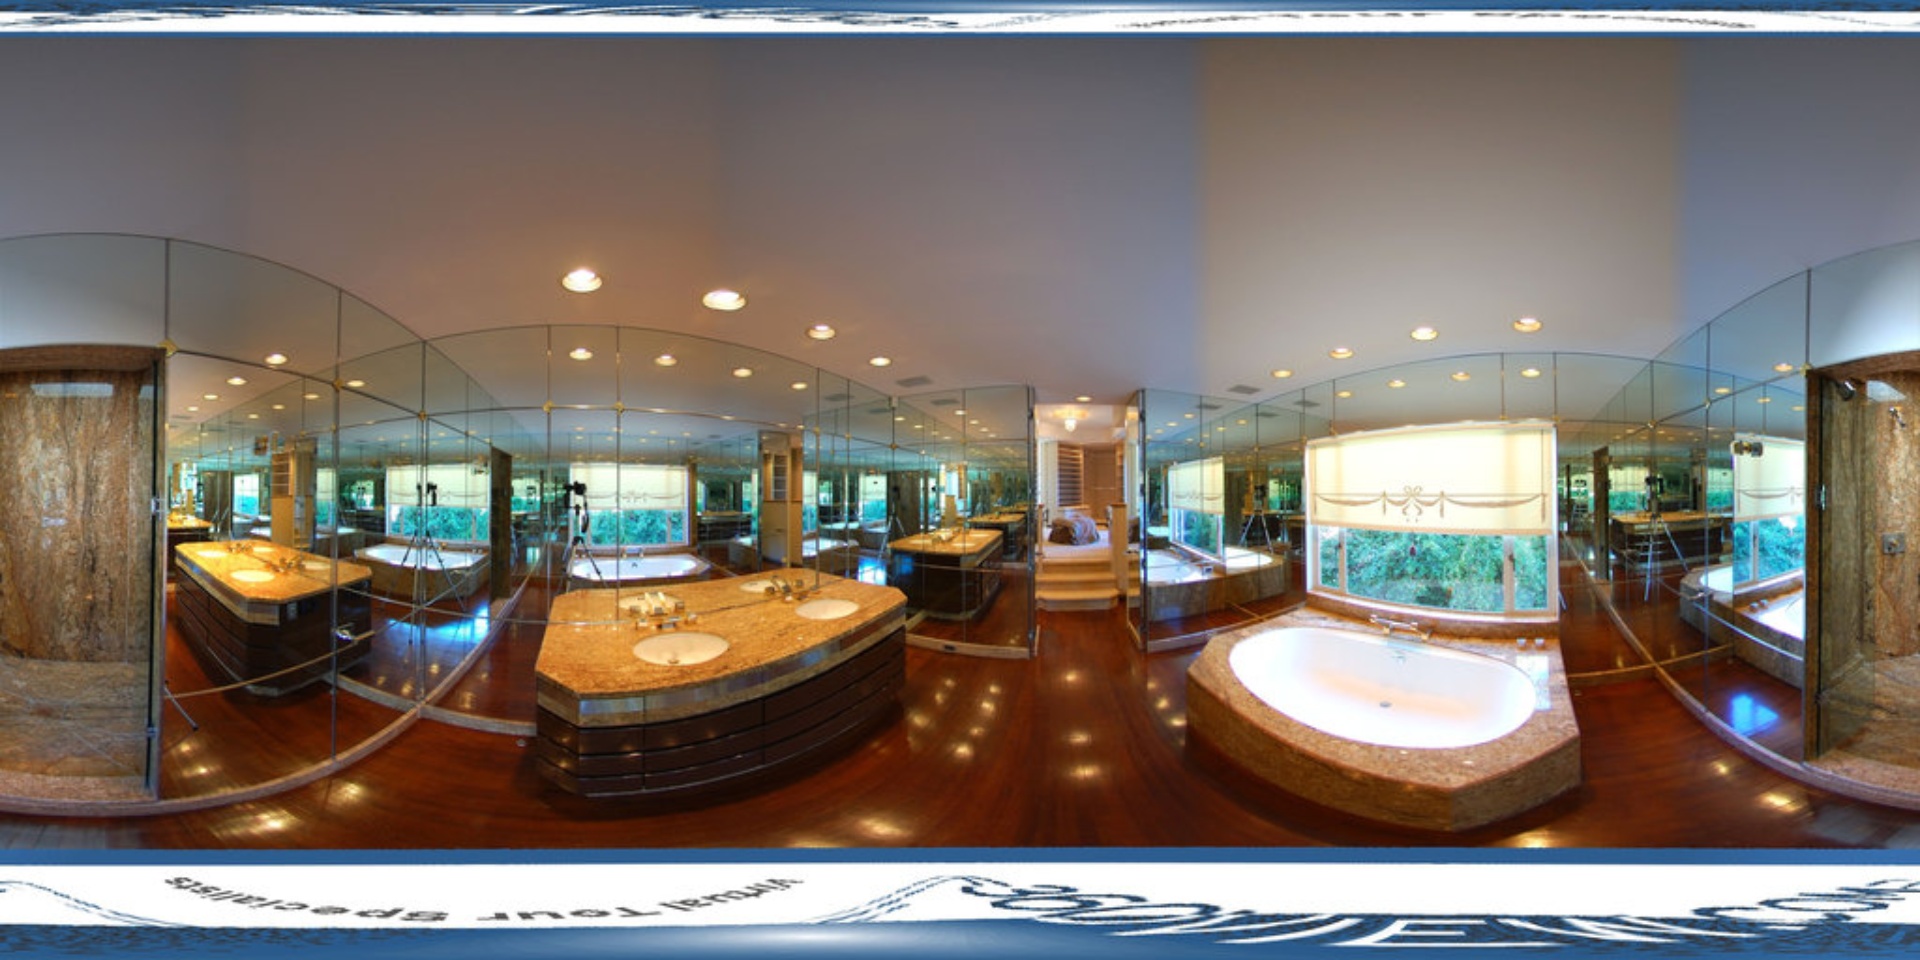
Referred object: Window

Referred object: the large oval bathtub